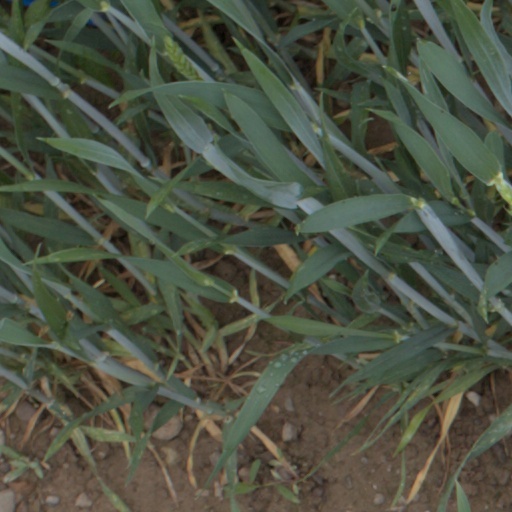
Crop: wheat